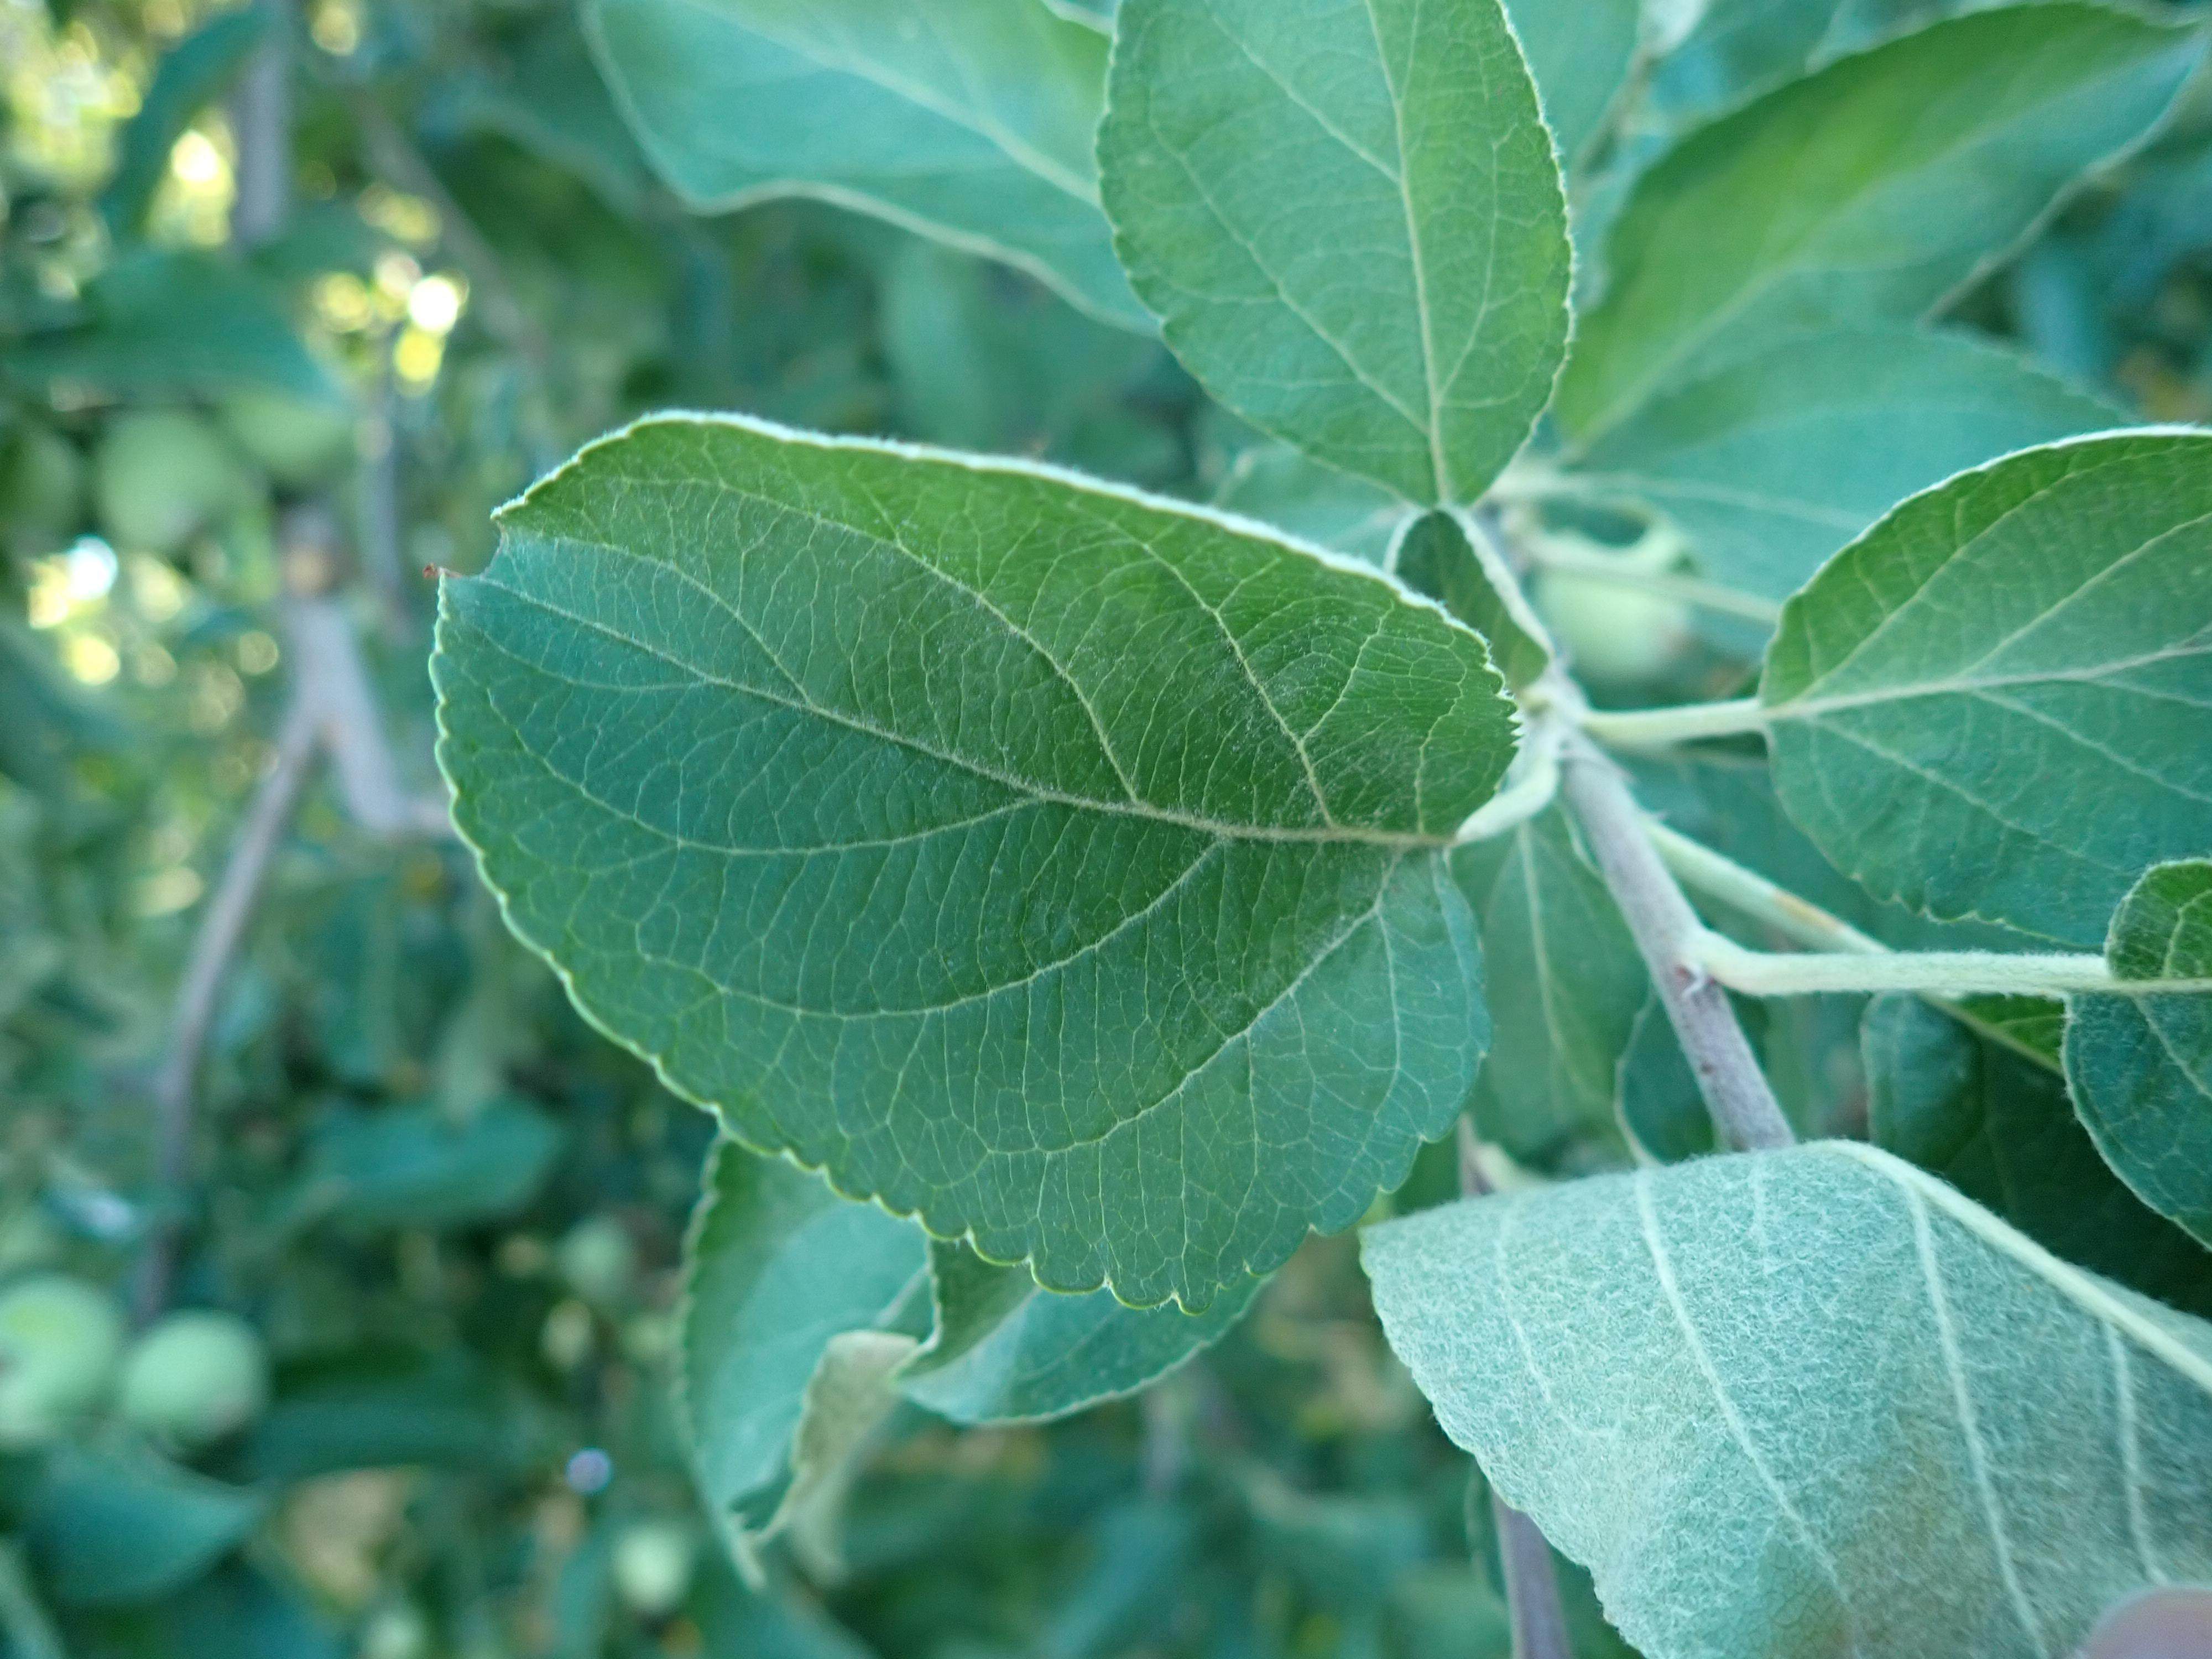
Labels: healthy